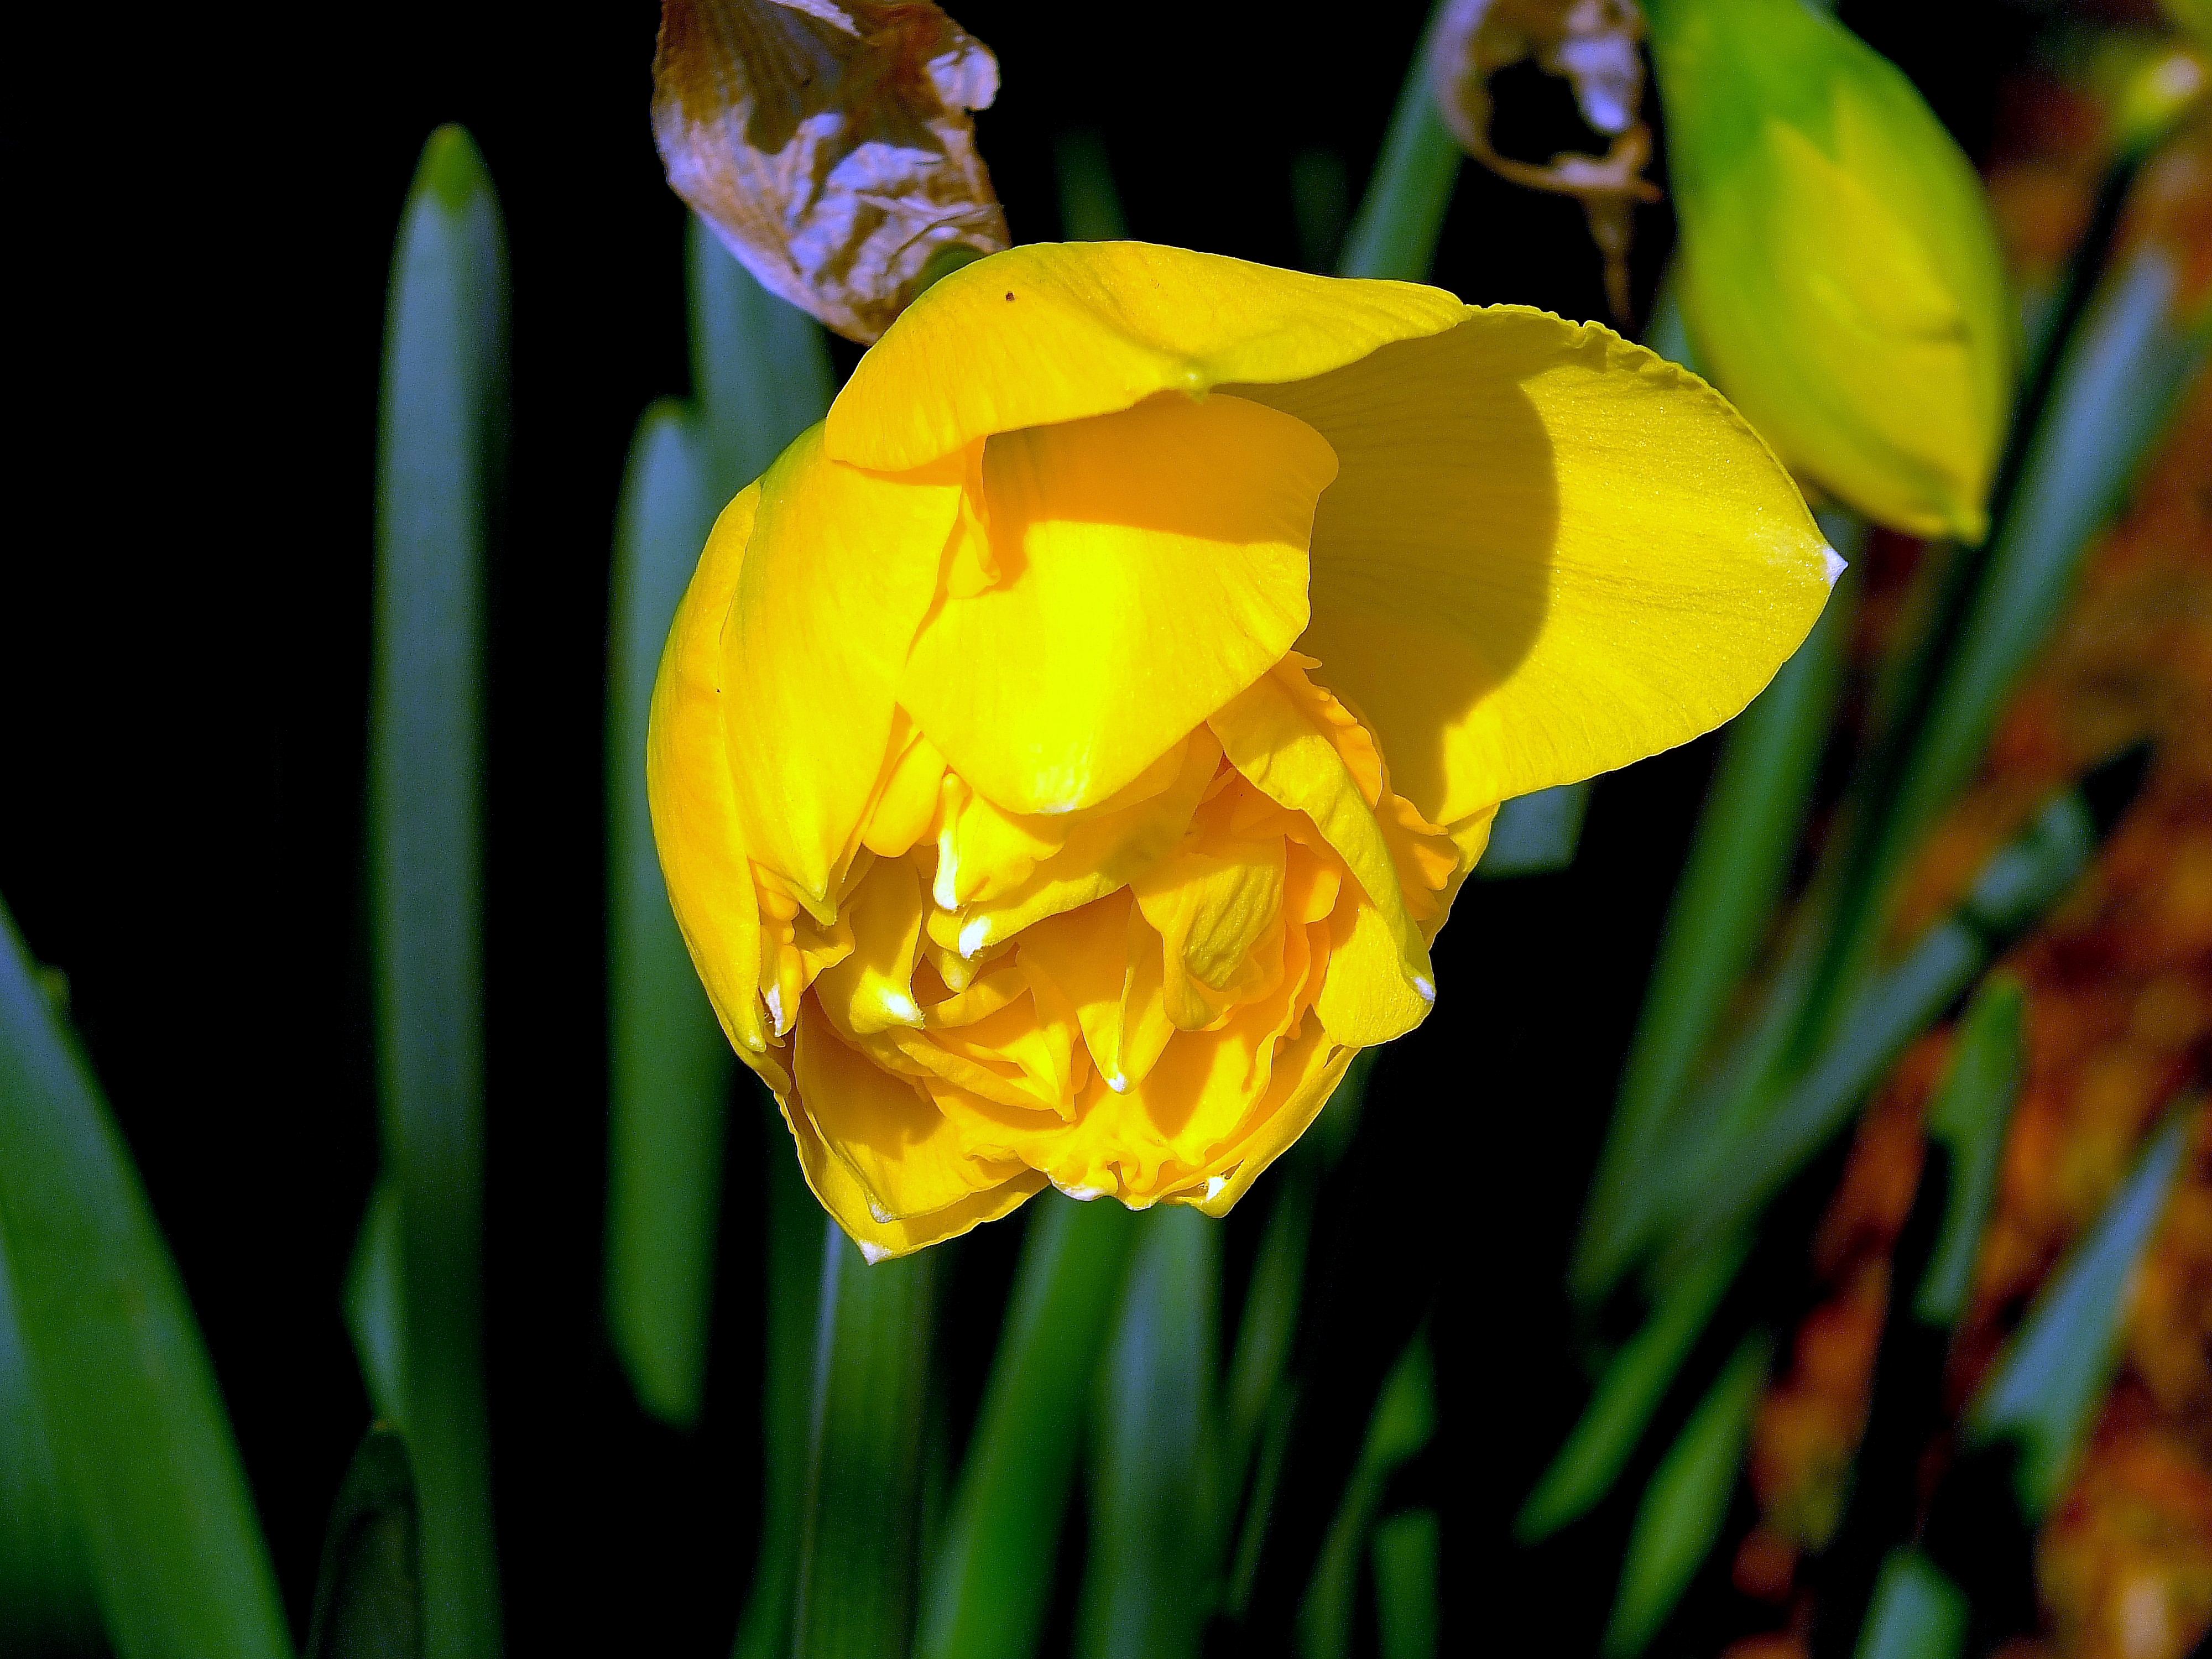
nature, plant, photography, leaf, flower, petal, tulip, green, macro, botany, yellow, flora, wildflower, flowers, close up, naturaleza, flores, galicia, pontevedra, espana, ggl1, gaby1, fujifilmxs1, macro photography, flowering plant, plant stem, land plant